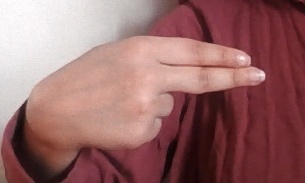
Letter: ain